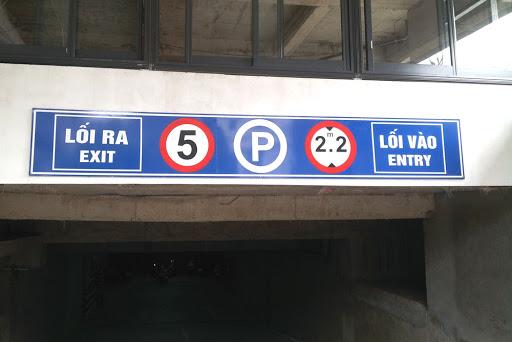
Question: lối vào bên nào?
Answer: lối vào bên phải